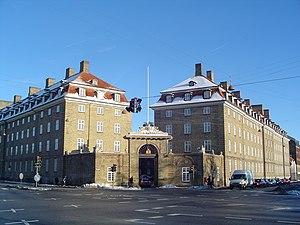
Danske Statsbaner est une entreprise ferroviaire publique au Danemark chargée de l'exploitation de services de transport de voyageurs sur la plus grande partie du réseau ferré danois. Depuis 1997, cette entreprise est distincte du gestionnaire d'infrastructure ferroviaire principal au Danemark, Banedanmark.